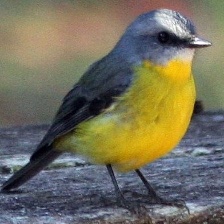
Species: EASTERN YELLOW ROBIN
Scientific name: EOPSALTRIA AUSTRALIS
ImageNet parent category: robin